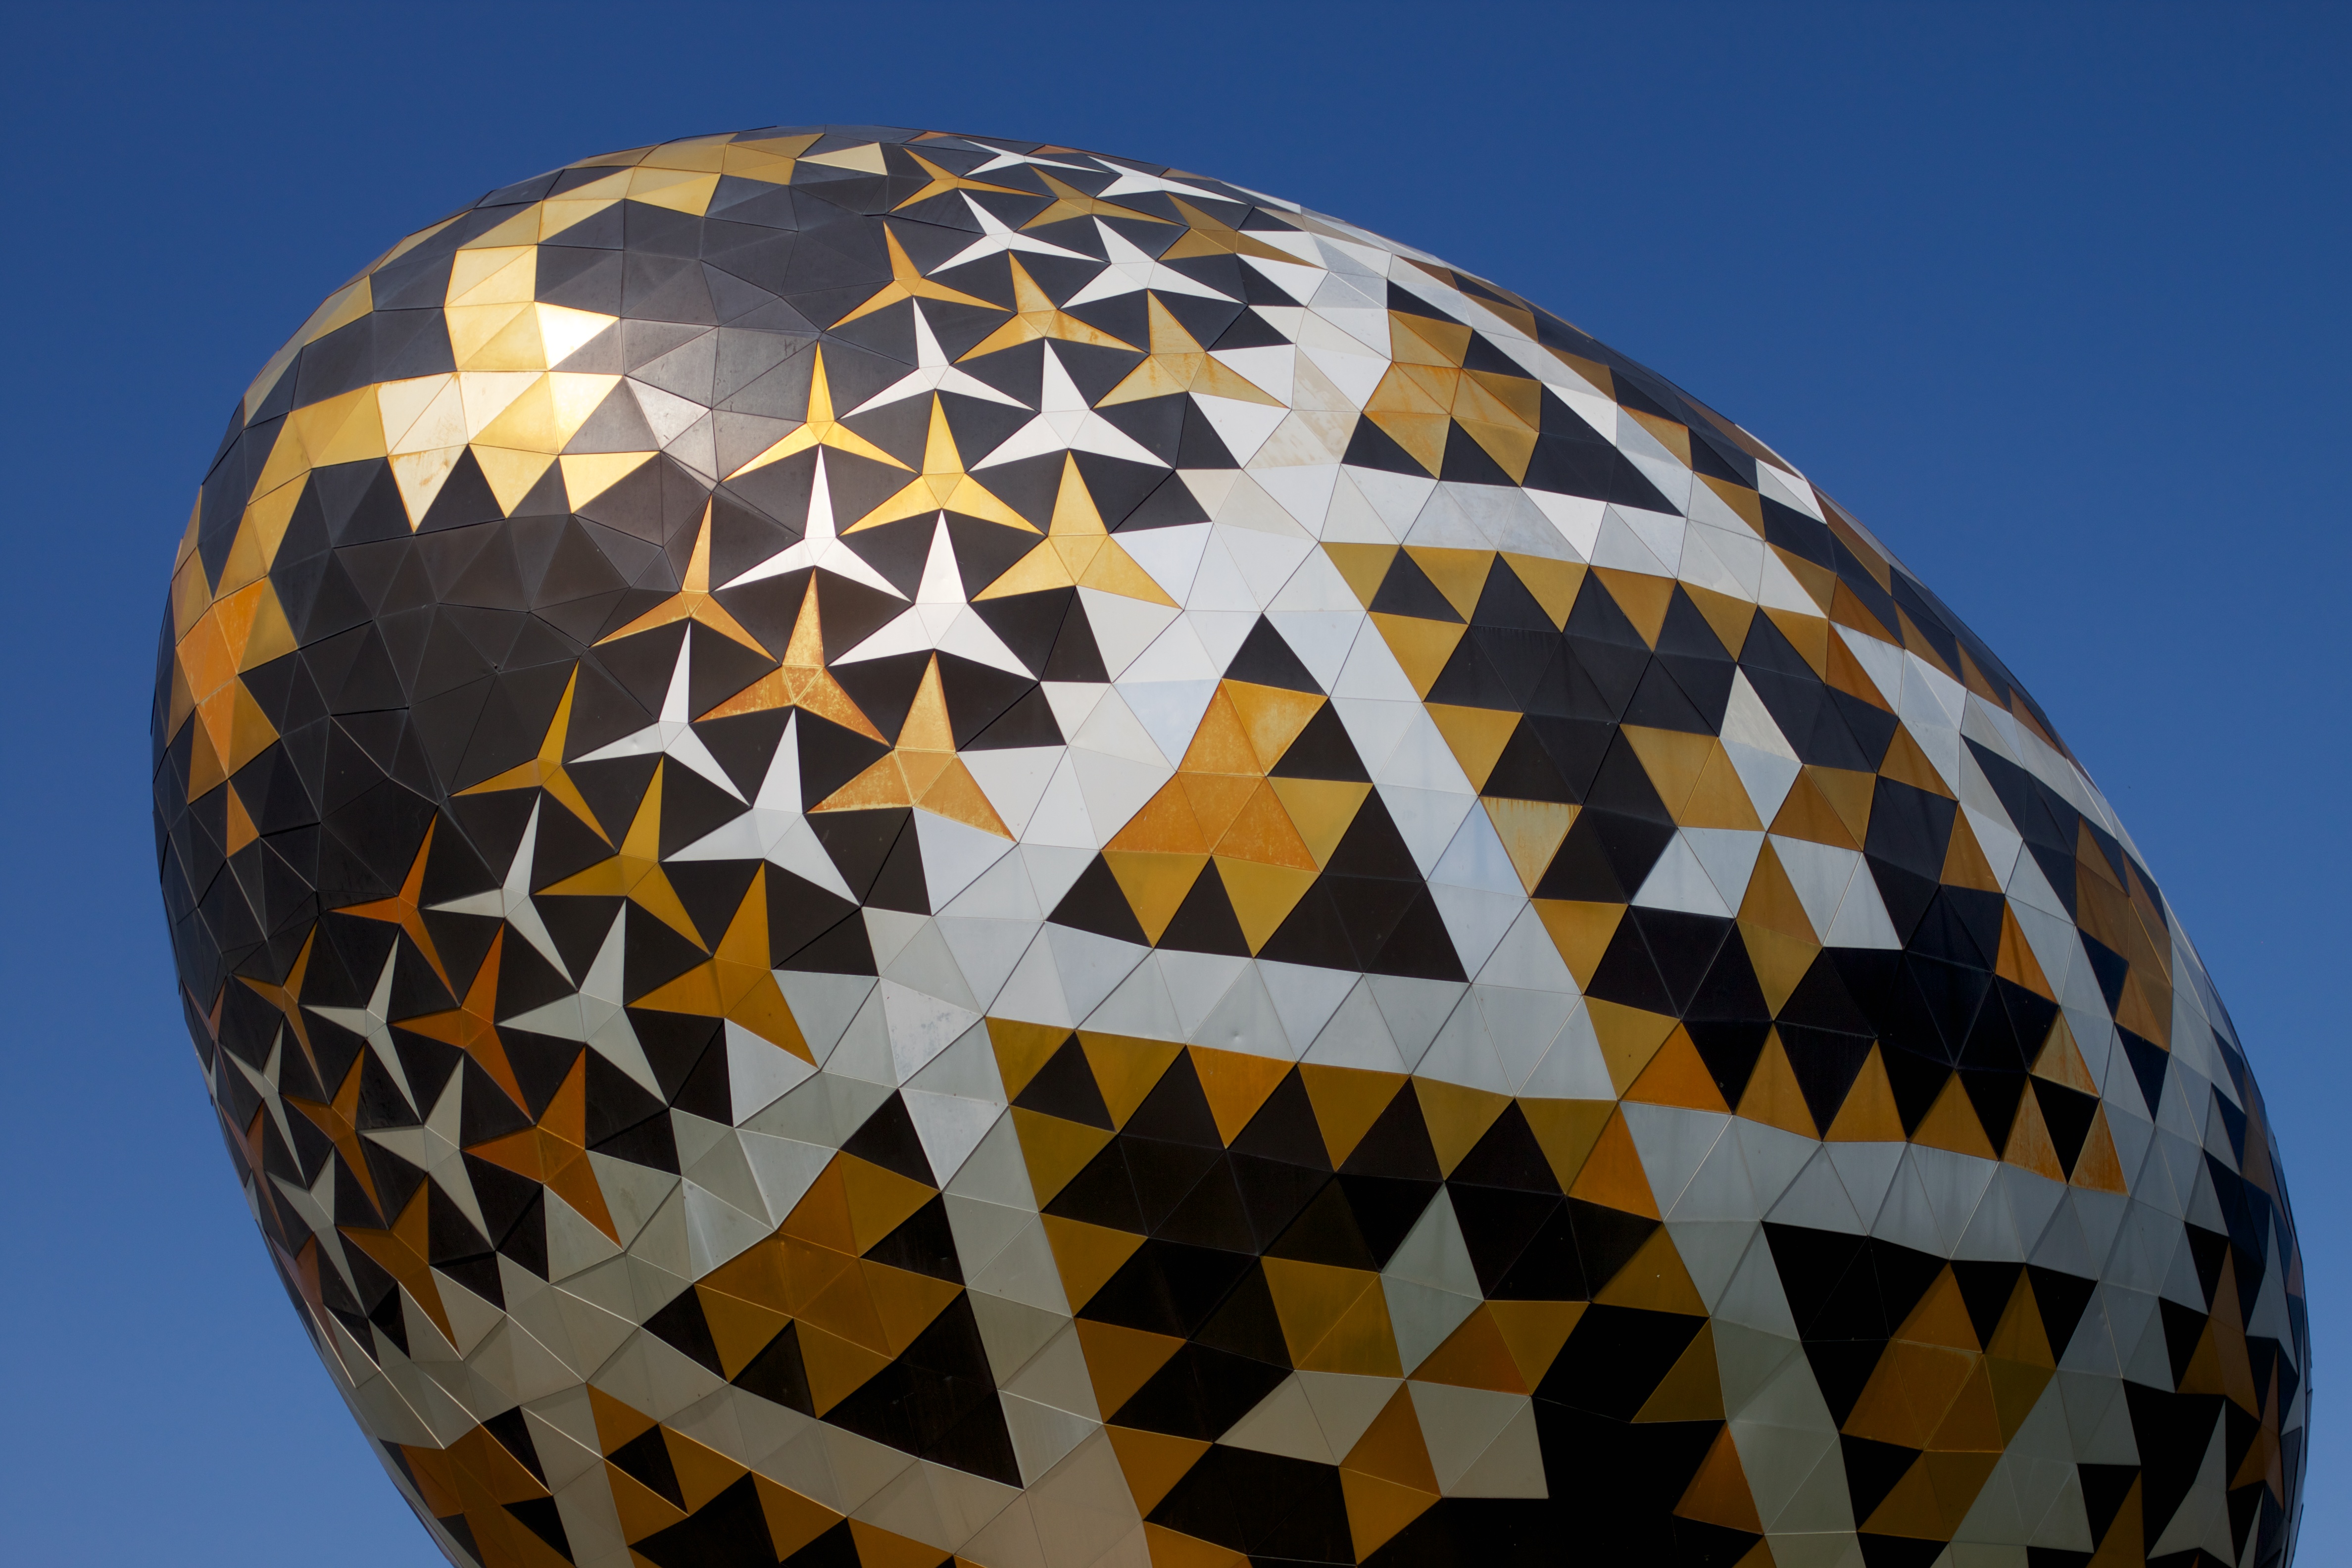
color, blue, lighting, circle, sculpture, art, symmetry, ball, sphere, dome, shape, odyssey, hurleylounge